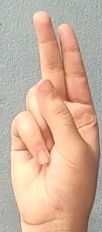
ASL sign: U